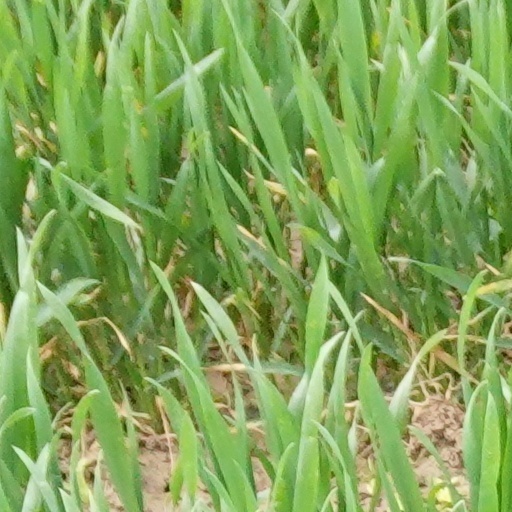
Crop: wheat